Özalism

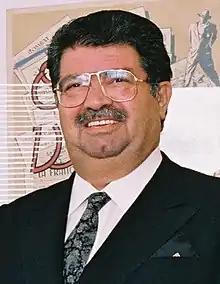
Turgut Özal

This process, in which the New Right policies directly affected the understanding of public service with Thatcherism in the UK and Reaganism in the US, also found a response in Turkey. In the first general elections held in the country after the military coup of 12 September 1980, the newly established Motherland Party under the leadership of Turgut Özal came to power by a wide margin and remained in office without sharing the power with anyone until 1991. Supported by both Istanbul and Ankara, Özal, the leader of the movement, made important changes and started a new process called Özalism with the new right-wing policies he implemented in Turkey.